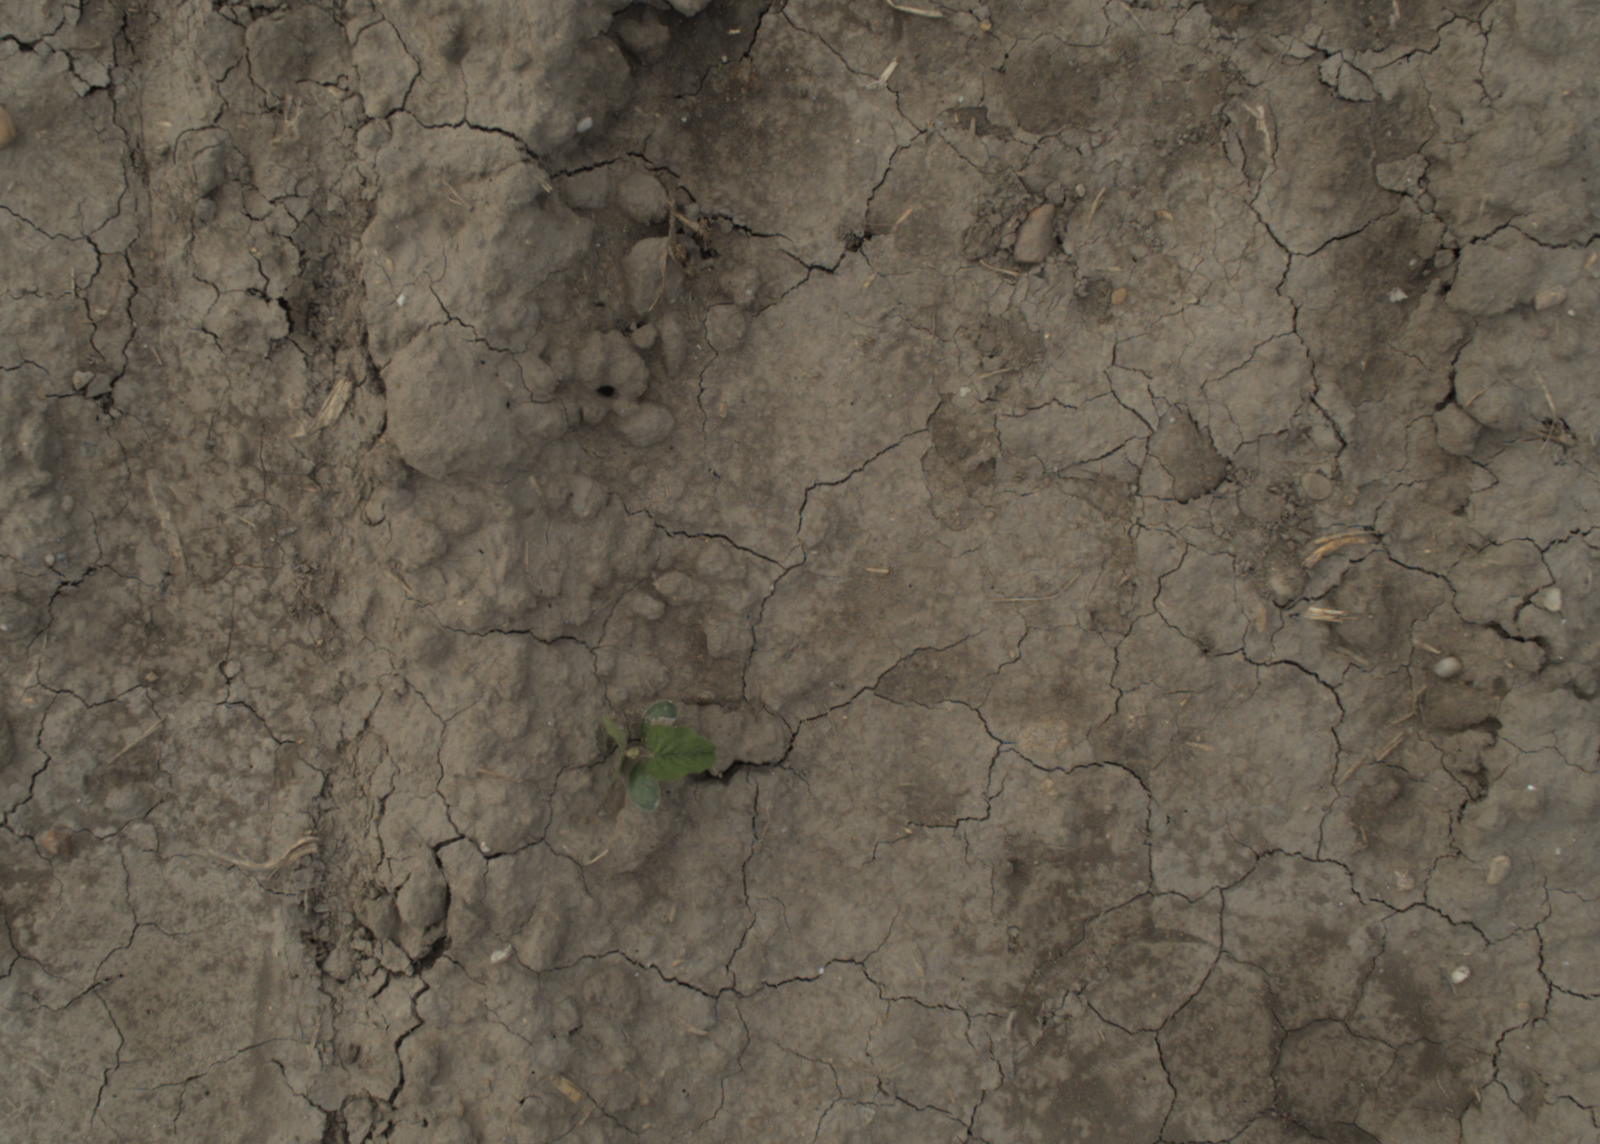
Capture date: 21.09.2021 10:55:15
Weather: mixed
Wind: light
Seeding date: 02.09.2021
Plant canopy height (mm): 962